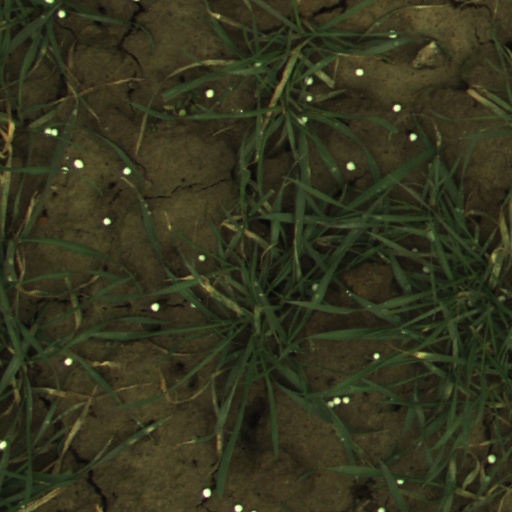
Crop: wheat